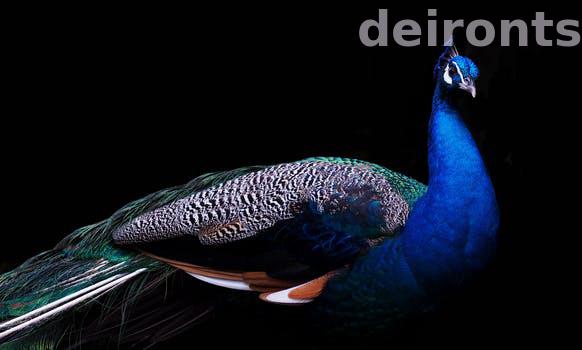
Label: Watermark